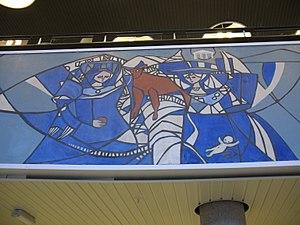
Kai Breder Fjell est un peintre, scénographe et illustrateur norvégien.